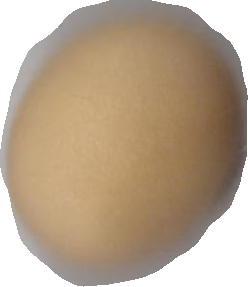
Variety: Grobogan